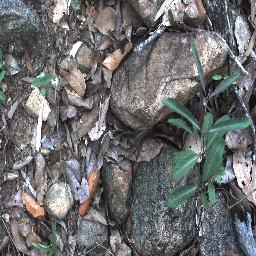
Label: rubber_vine